Oncolytic virus

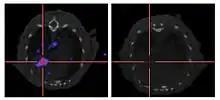
Adenoviral NIS gene expression in a mouse tumour (Located at the crosshairs) following intravenous delivery of virus (Left) compared to an uninfected control mouse (Right)

Addition of the sodium-iodide symporter (NIS) gene to the viral genome causes infected tumour cells to express NIS and accumulate iodine. When combined with radioiodine therapy it allows local radiotherapy of the tumour, as used to treat thyroid cancer. The radioiodine can also be used to visualise viral replication within the body by the use of a gamma camera. This approach has been used successfully preclinically with adenovirus, measles virus and vaccinia virus.